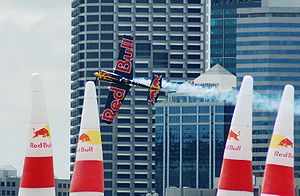
Red Bull GmbH / Markedsføring
Red Bull Air Race
Red Bull GmbH er en østrigsk virksomhed, hvis hovedprodukt er energidrikken Red Bull. Den blev etableret i 1984, og havde ved udgangen af 2014 omkring 10.400 ansatte i 167 lande.